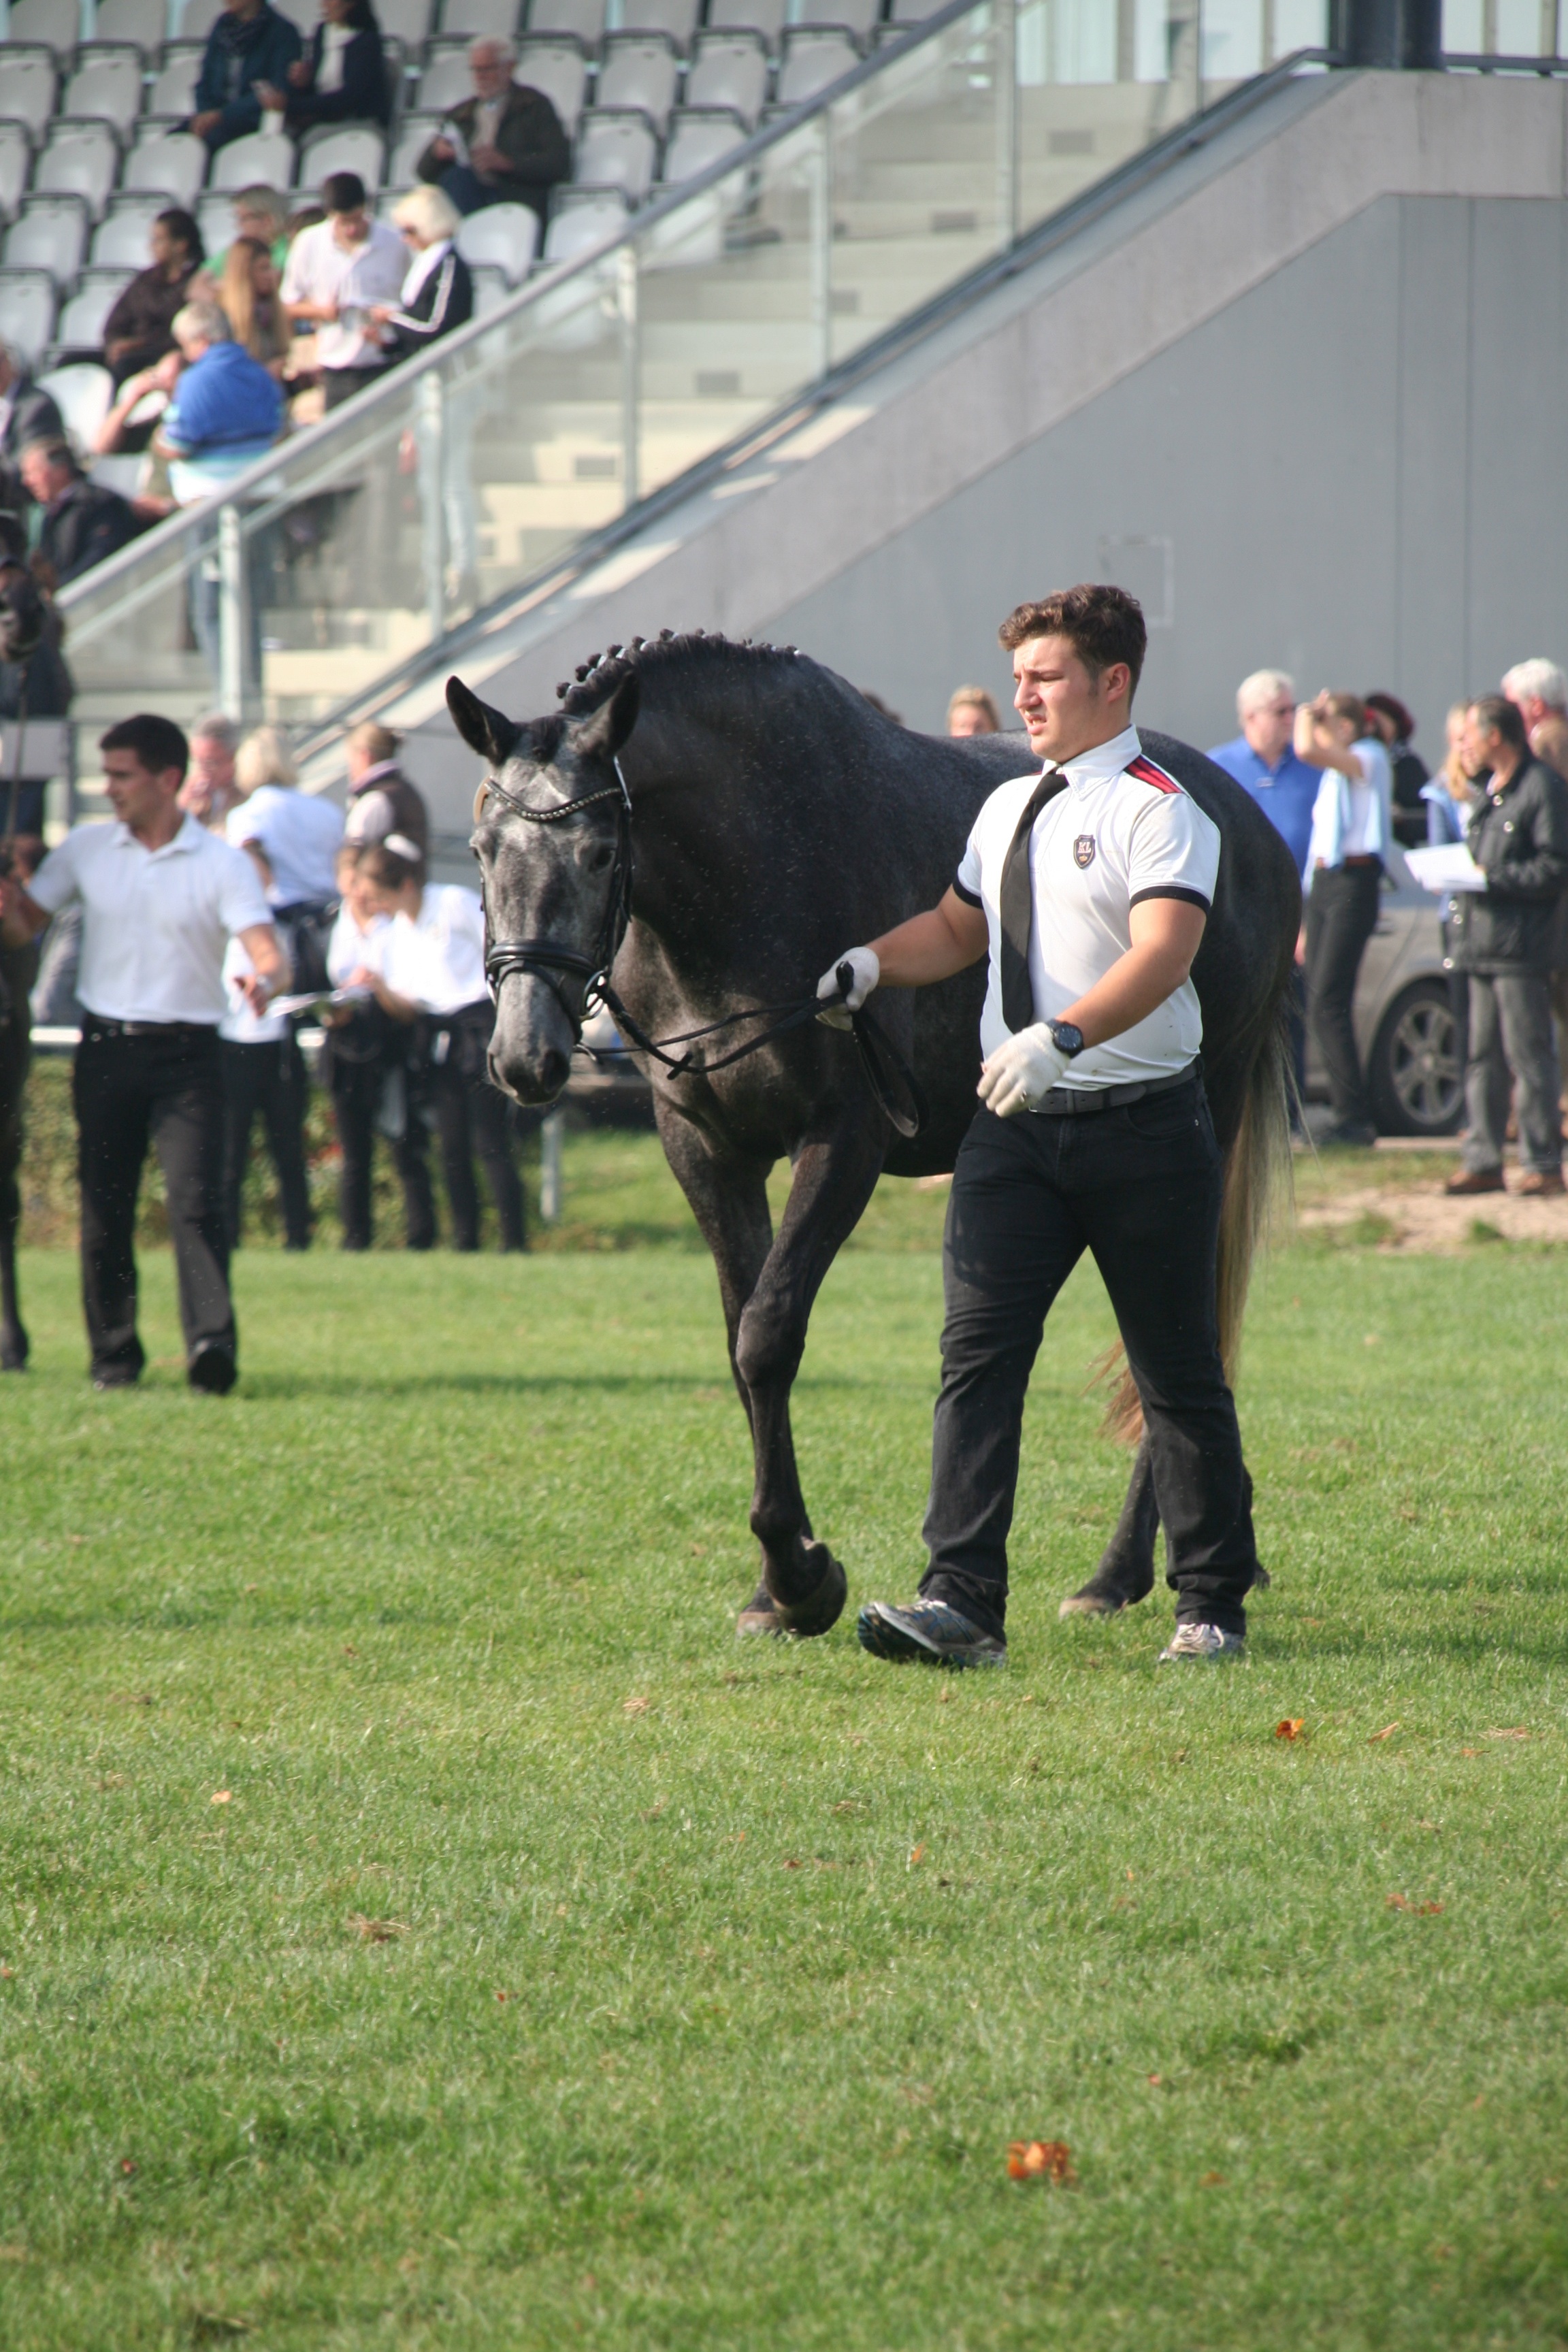
horse, stallion, race, sports, jockey, equestrianism, stud, eventing, polo, horse like mammal, animal sports, english riding, equestrian sport, trakehner, federal mares show, breeding show, breeding performance, neustadt dosse